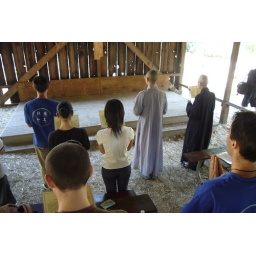
Chanting the Heart Sutra in an abandoned barn midway through the hike. Justin works the wooden fish